Nic Pothas

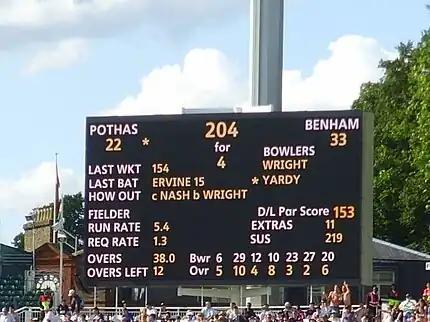
Pothas and Chris Benham build their winning partnership in the 2009 Friends Provident Trophy final

In the field Pothas caught his opposing wicket-keeper Matt Prior for a duck, and caught Pakistani international Yasir Arafat behind for 9. He was also a runner-up for the Hampshire in the 2005 County Championship and the 2007 Friends Provident Trophy. It was in 2007 that Pothas became eligible to be selected for England, four years after receiving his Hampshire cap.